Stateroom (surveillance program)

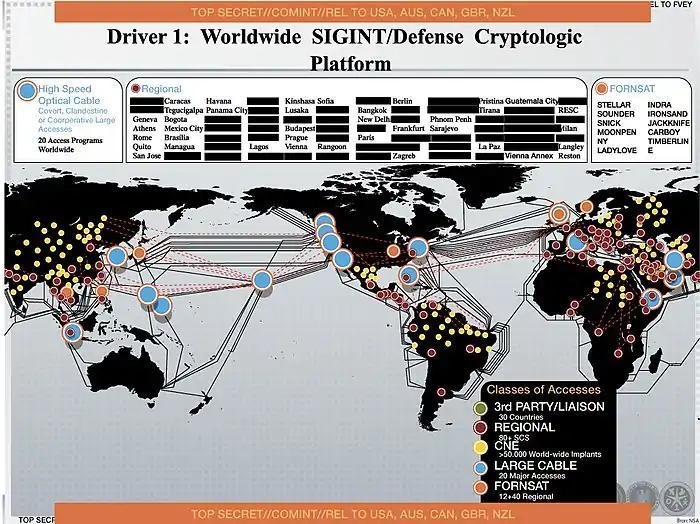
On 23 November 2013, the Dutch newspaper "NRC Handelsblad" released a top secret NSA presentation leaked by Snowden that shows, among others, locations of the U.S. Special Collection Service (SCS).

In the United States, the U.S. Special Collection Service (SCS) contributes to Stateroom. The SCS is jointly operated by the Central Intelligence Agency (CIA) and the National Security Agency (NSA). On 23 November 2013, the Dutch newspaper "NRC Handelsblad" released a top secret NSA presentation leaked by Edward Snowden, which shows the presence of SCS operations in numerous U.S. diplomatic missions located in the following cities: